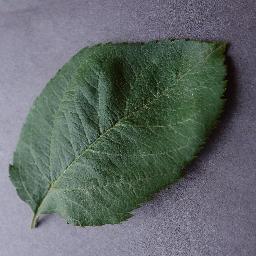
Label: Apple___healthy